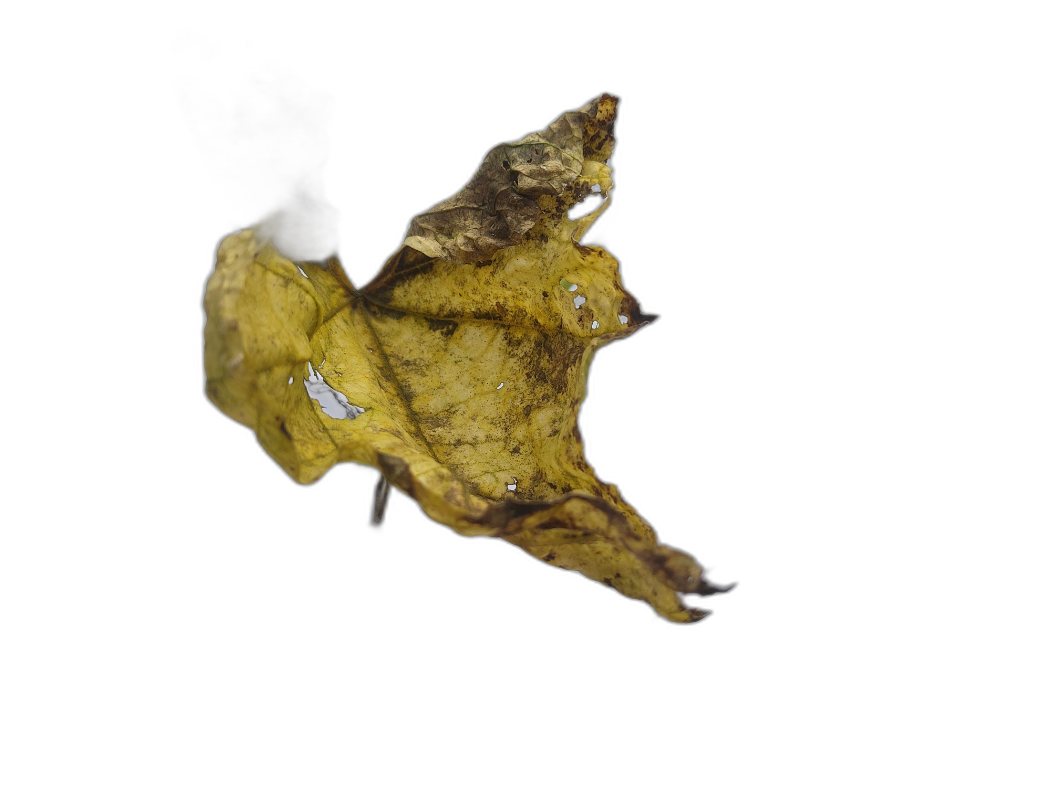
Crop: Zucchini
Label: Angular_Leaf_Spot